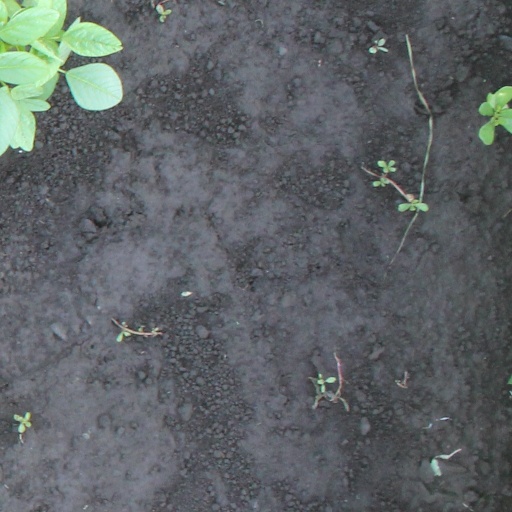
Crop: soybean